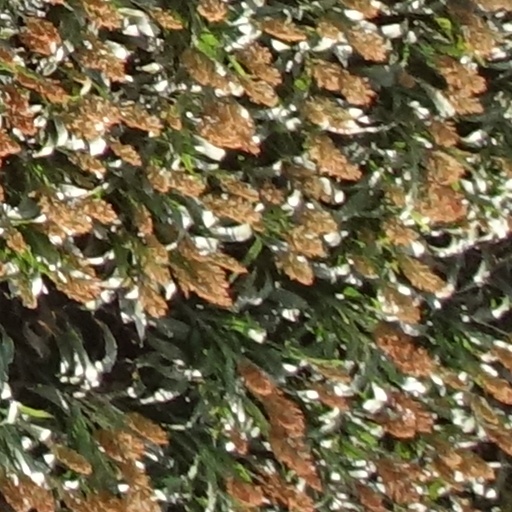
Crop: sorghum